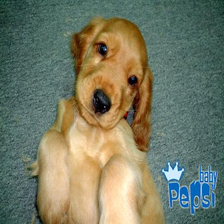
Species: dog
Breed: english cocker spaniel